William Henry Crocker

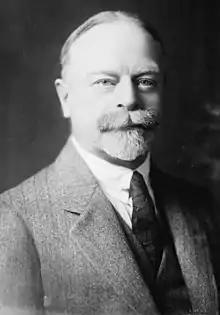

William Henry Crocker I (January 13, 1861 – September 25, 1937) was a member of the wealthy Crocker family and a prominent member of the Republican Party. Over the course of his business career, he became the president of Crocker National Bank.